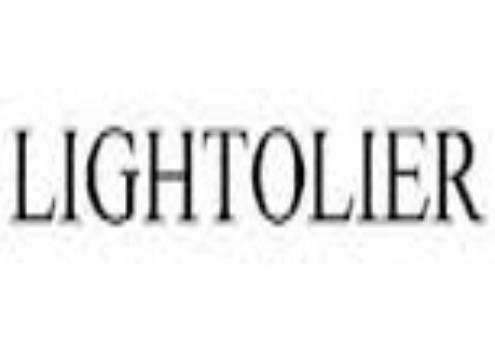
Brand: lightolier
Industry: Electronic